Cheese ripening

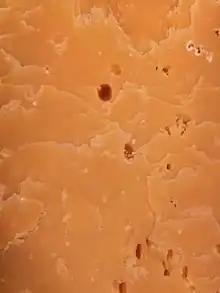
Extra aged Beemster cheese, 26+ months old, showing the tyrosine crystals.

After the initial manufacturing process of the cheese is done, the cheese ripening process occurs. This process is especially important, since it defines the flavour and texture of the cheese, which differentiates the many varieties. Duration is dependent on the type of cheese and the desired quality, and typically ranges from "three weeks to two or more years".